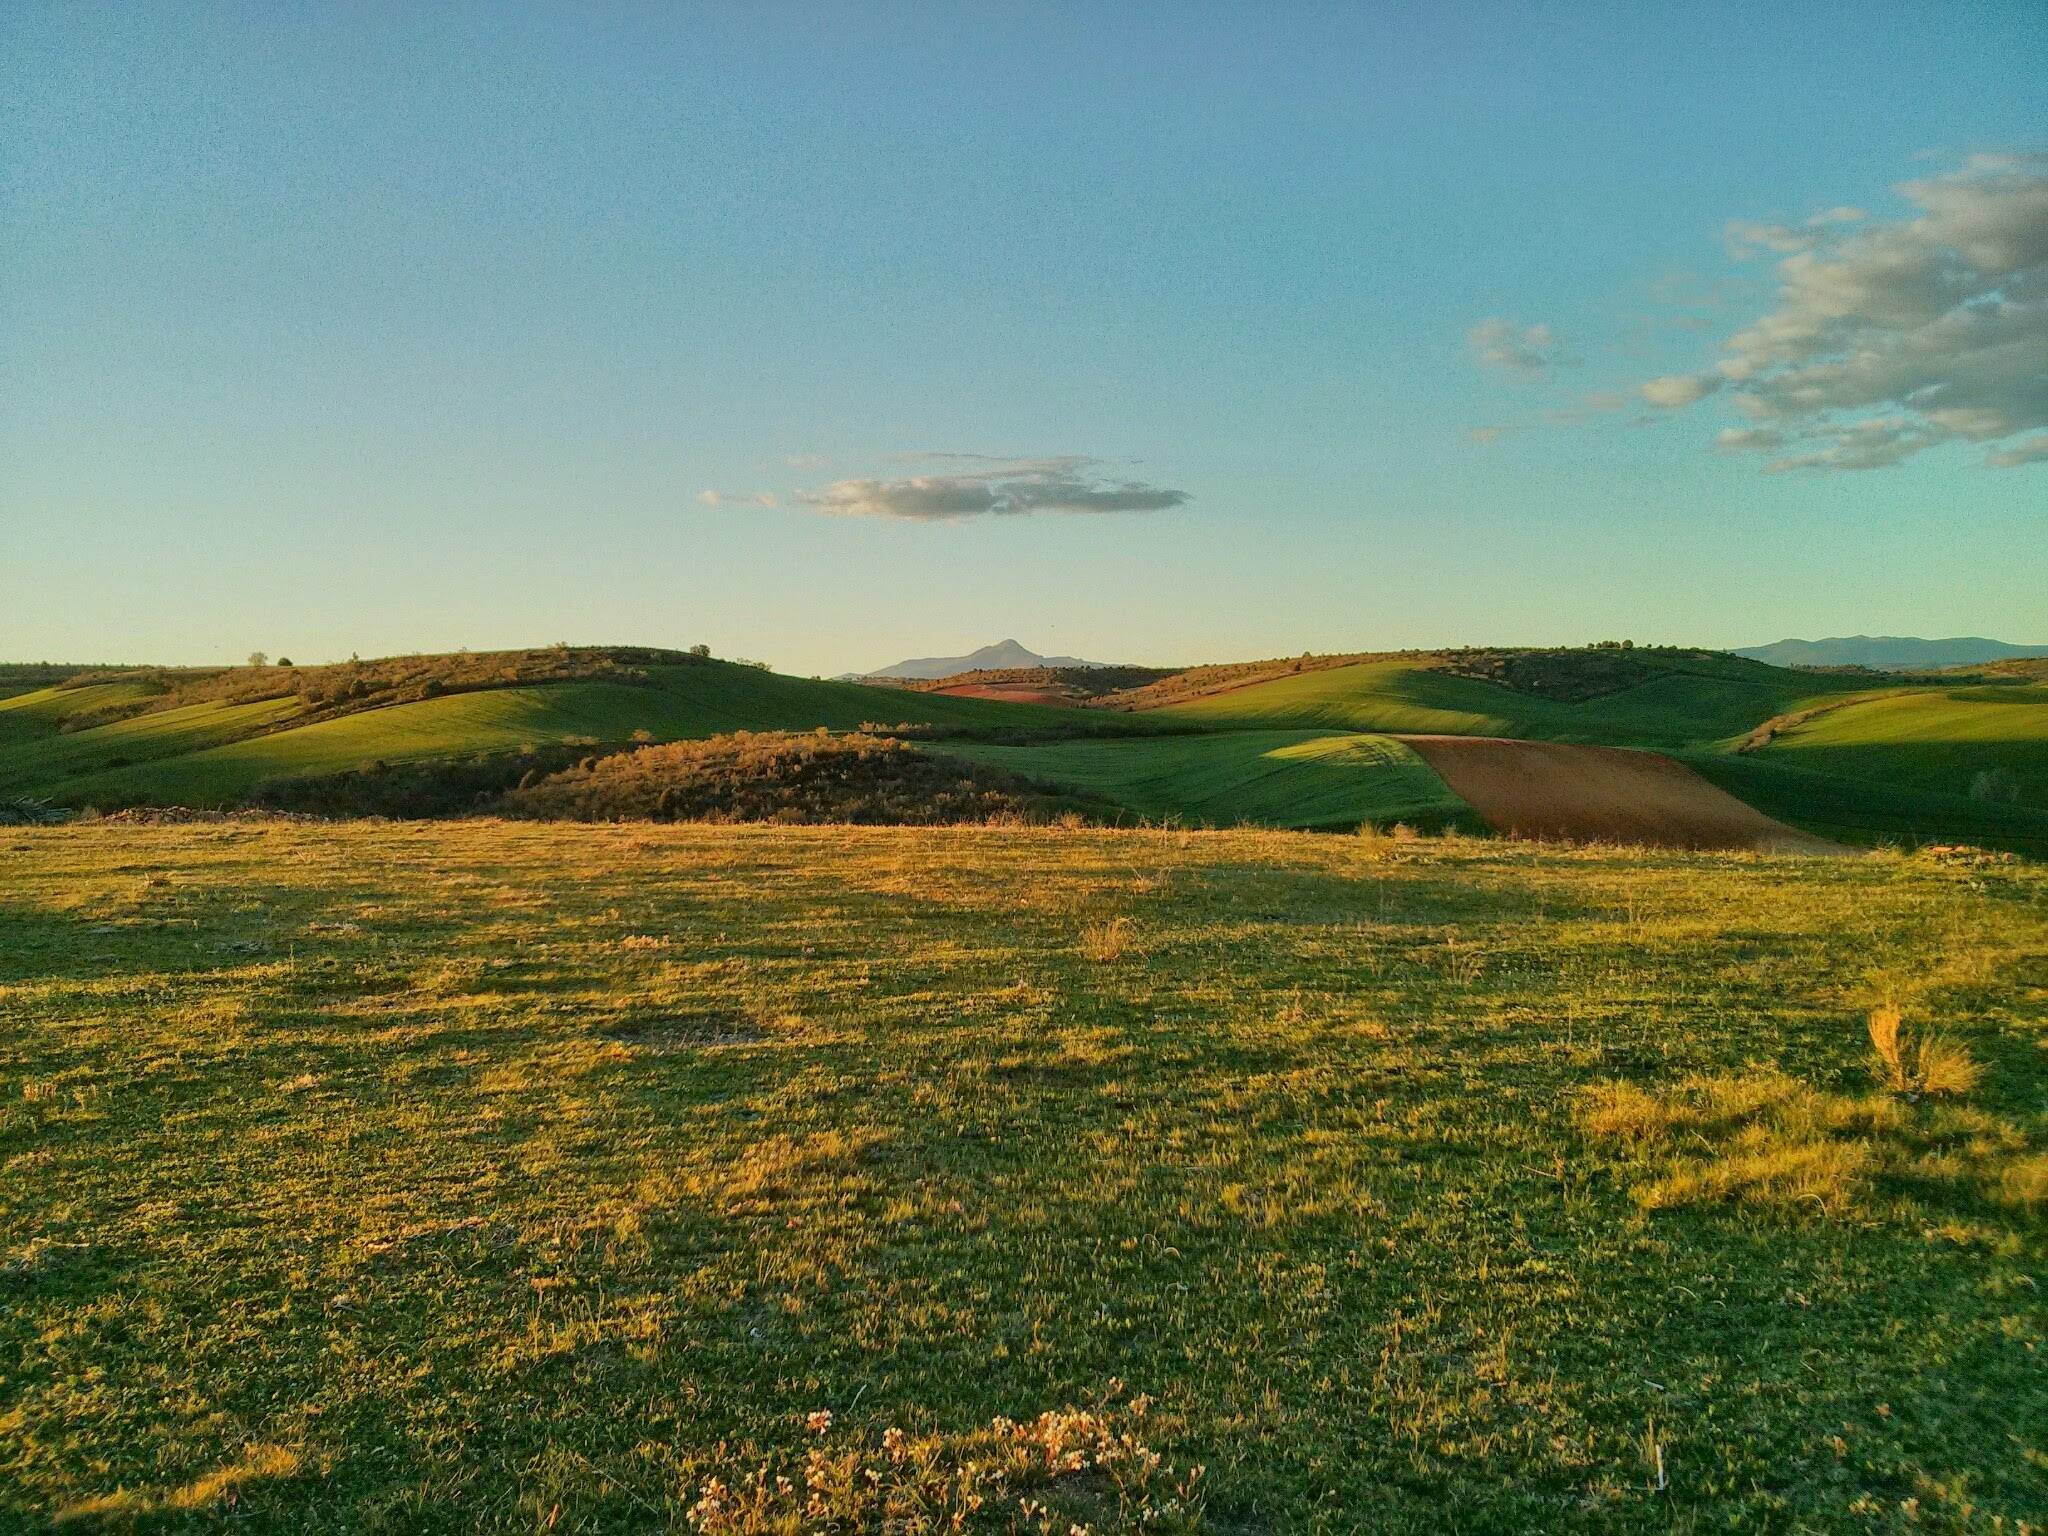
landscape, tree, nature, grass, horizon, wilderness, mountain, cloud, sky, field, meadow, prairie, sunlight, morning, hill, dawn, green, pasture, yellow, savanna, plain, grassland, plateau, habitat, ecosystem, tundra, steppe, rural area, natural environment, geographical feature, mountainous landforms